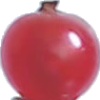
Label: redcurrant